WHL0137-LS

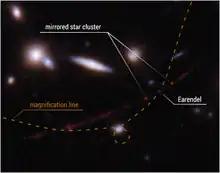
Earendel imaged by the Hubble Space Telescope

The star was nicknamed "Earendel" by the discoverers, derived from the Old English name for 'morning star' or 'rising light'. Eärendil is also the name of a half-elven character in one of J. R. R. Tolkien's books, "The Silmarillion," who travelled through the sky with a radiant jewel that appeared as bright as a star. NASA astronomer Michelle Thaller confirmed that the reference to Tolkien was intentional. The star's host galaxy, WHL0137-zD1, was nicknamed "Sunrise Arc", because gravitational lensing distorted its light into a long crescent.